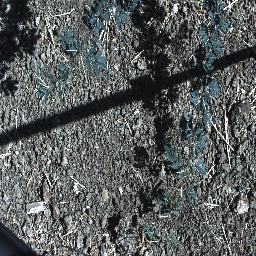
Label: prickly_acacia